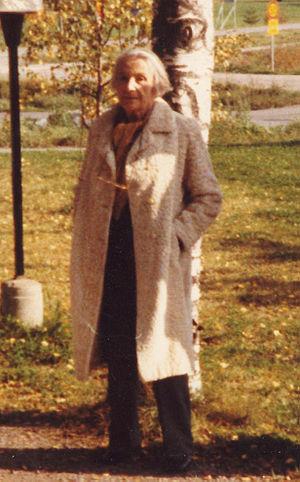
L'écrivain Nathalie Sarraute vers 1983 Kirjalija Nathalie Sarraute noin vuonna 1983
Nathalie Sarraute, née Natalia Tcherniak à Ivanovo-Voznessensk en Russie, le 18 juillet 1900, morte à Paris le 19 octobre 1999, est une femme de lettres française d'origine russe. Elle est l'une des figures du Nouveau Roman à partir de la publication de L'Ère du soupçon en 1956.
La Bibliothèque des voix est la première collection française de livres audio, créée en 1980 par Antoinette Fouque, aux éditions des femmes. Elle se propose de « réconcilier la culture traditionnelle de l'imprimerie avec la culture moderne de l'audiovisuel, au lieu de les opposer ». La lecture des œuvres est interprétée par l'autrice ou l'auteur lui-même ou par des comédiennes ou comédiens prestigieux. La collection bénéficie d'un accueil critique laudatif et accueille plus de 130 titres.